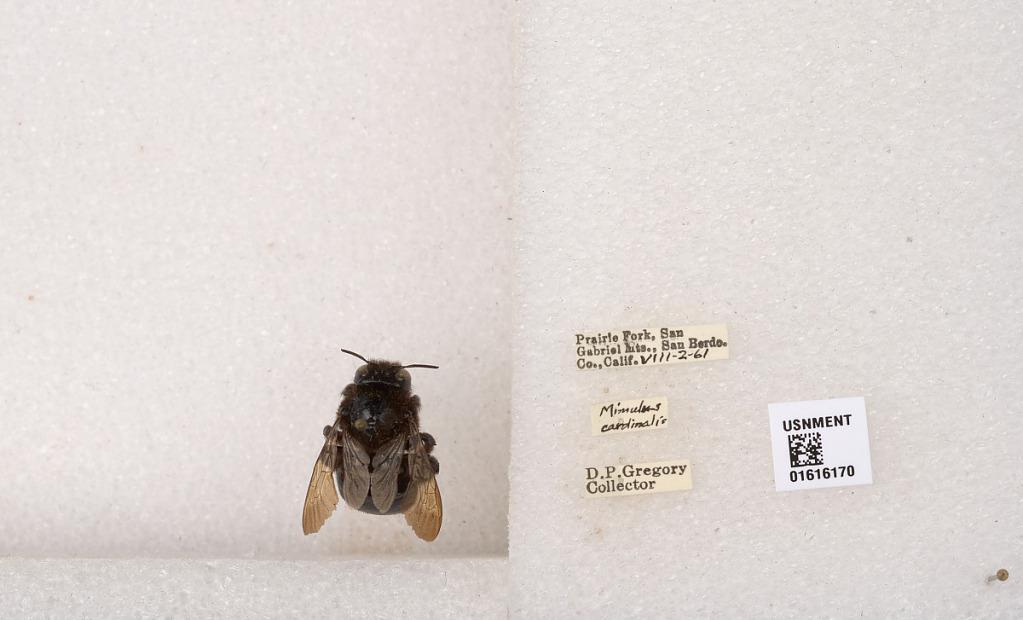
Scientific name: Xylocopa (Notoxylocopa) tabaniformis orpifex Smith
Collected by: D. Gregory
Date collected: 1961-8-2
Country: United States
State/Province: California
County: San Bernardino
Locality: Prairie Fork, San Gabriel Mountains
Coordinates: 34.3167, -117.633